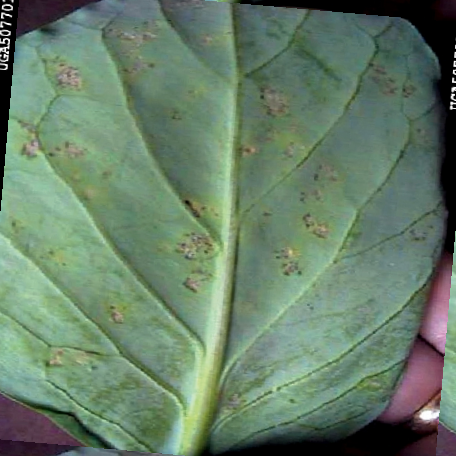
Label: Downy Mildew